William Henry Campbell (Queensland politician)

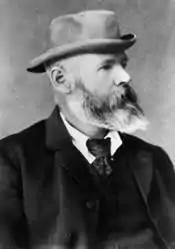

William Henry Campbell was a politician and newspaper editor/proprietor in Queensland, Australia. He was a Member of the Queensland Legislative Council.